Sky position (RA, Dec in degrees): 184.784, 5.245
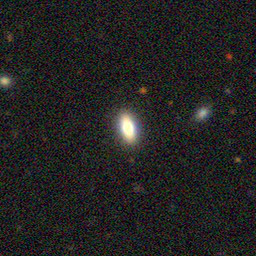
Galaxy morphology: In-between Round Smooth Galaxies